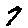
Label: 7